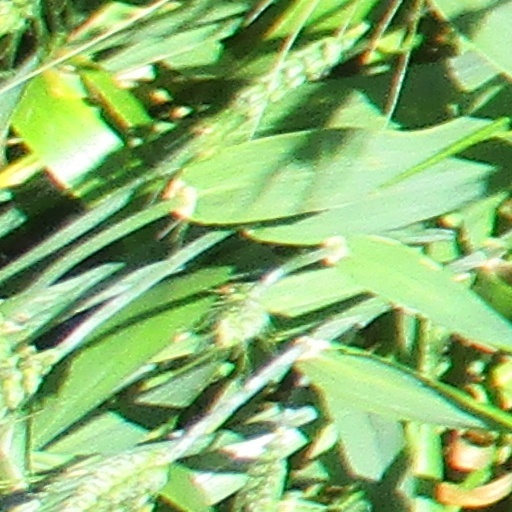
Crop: wheat